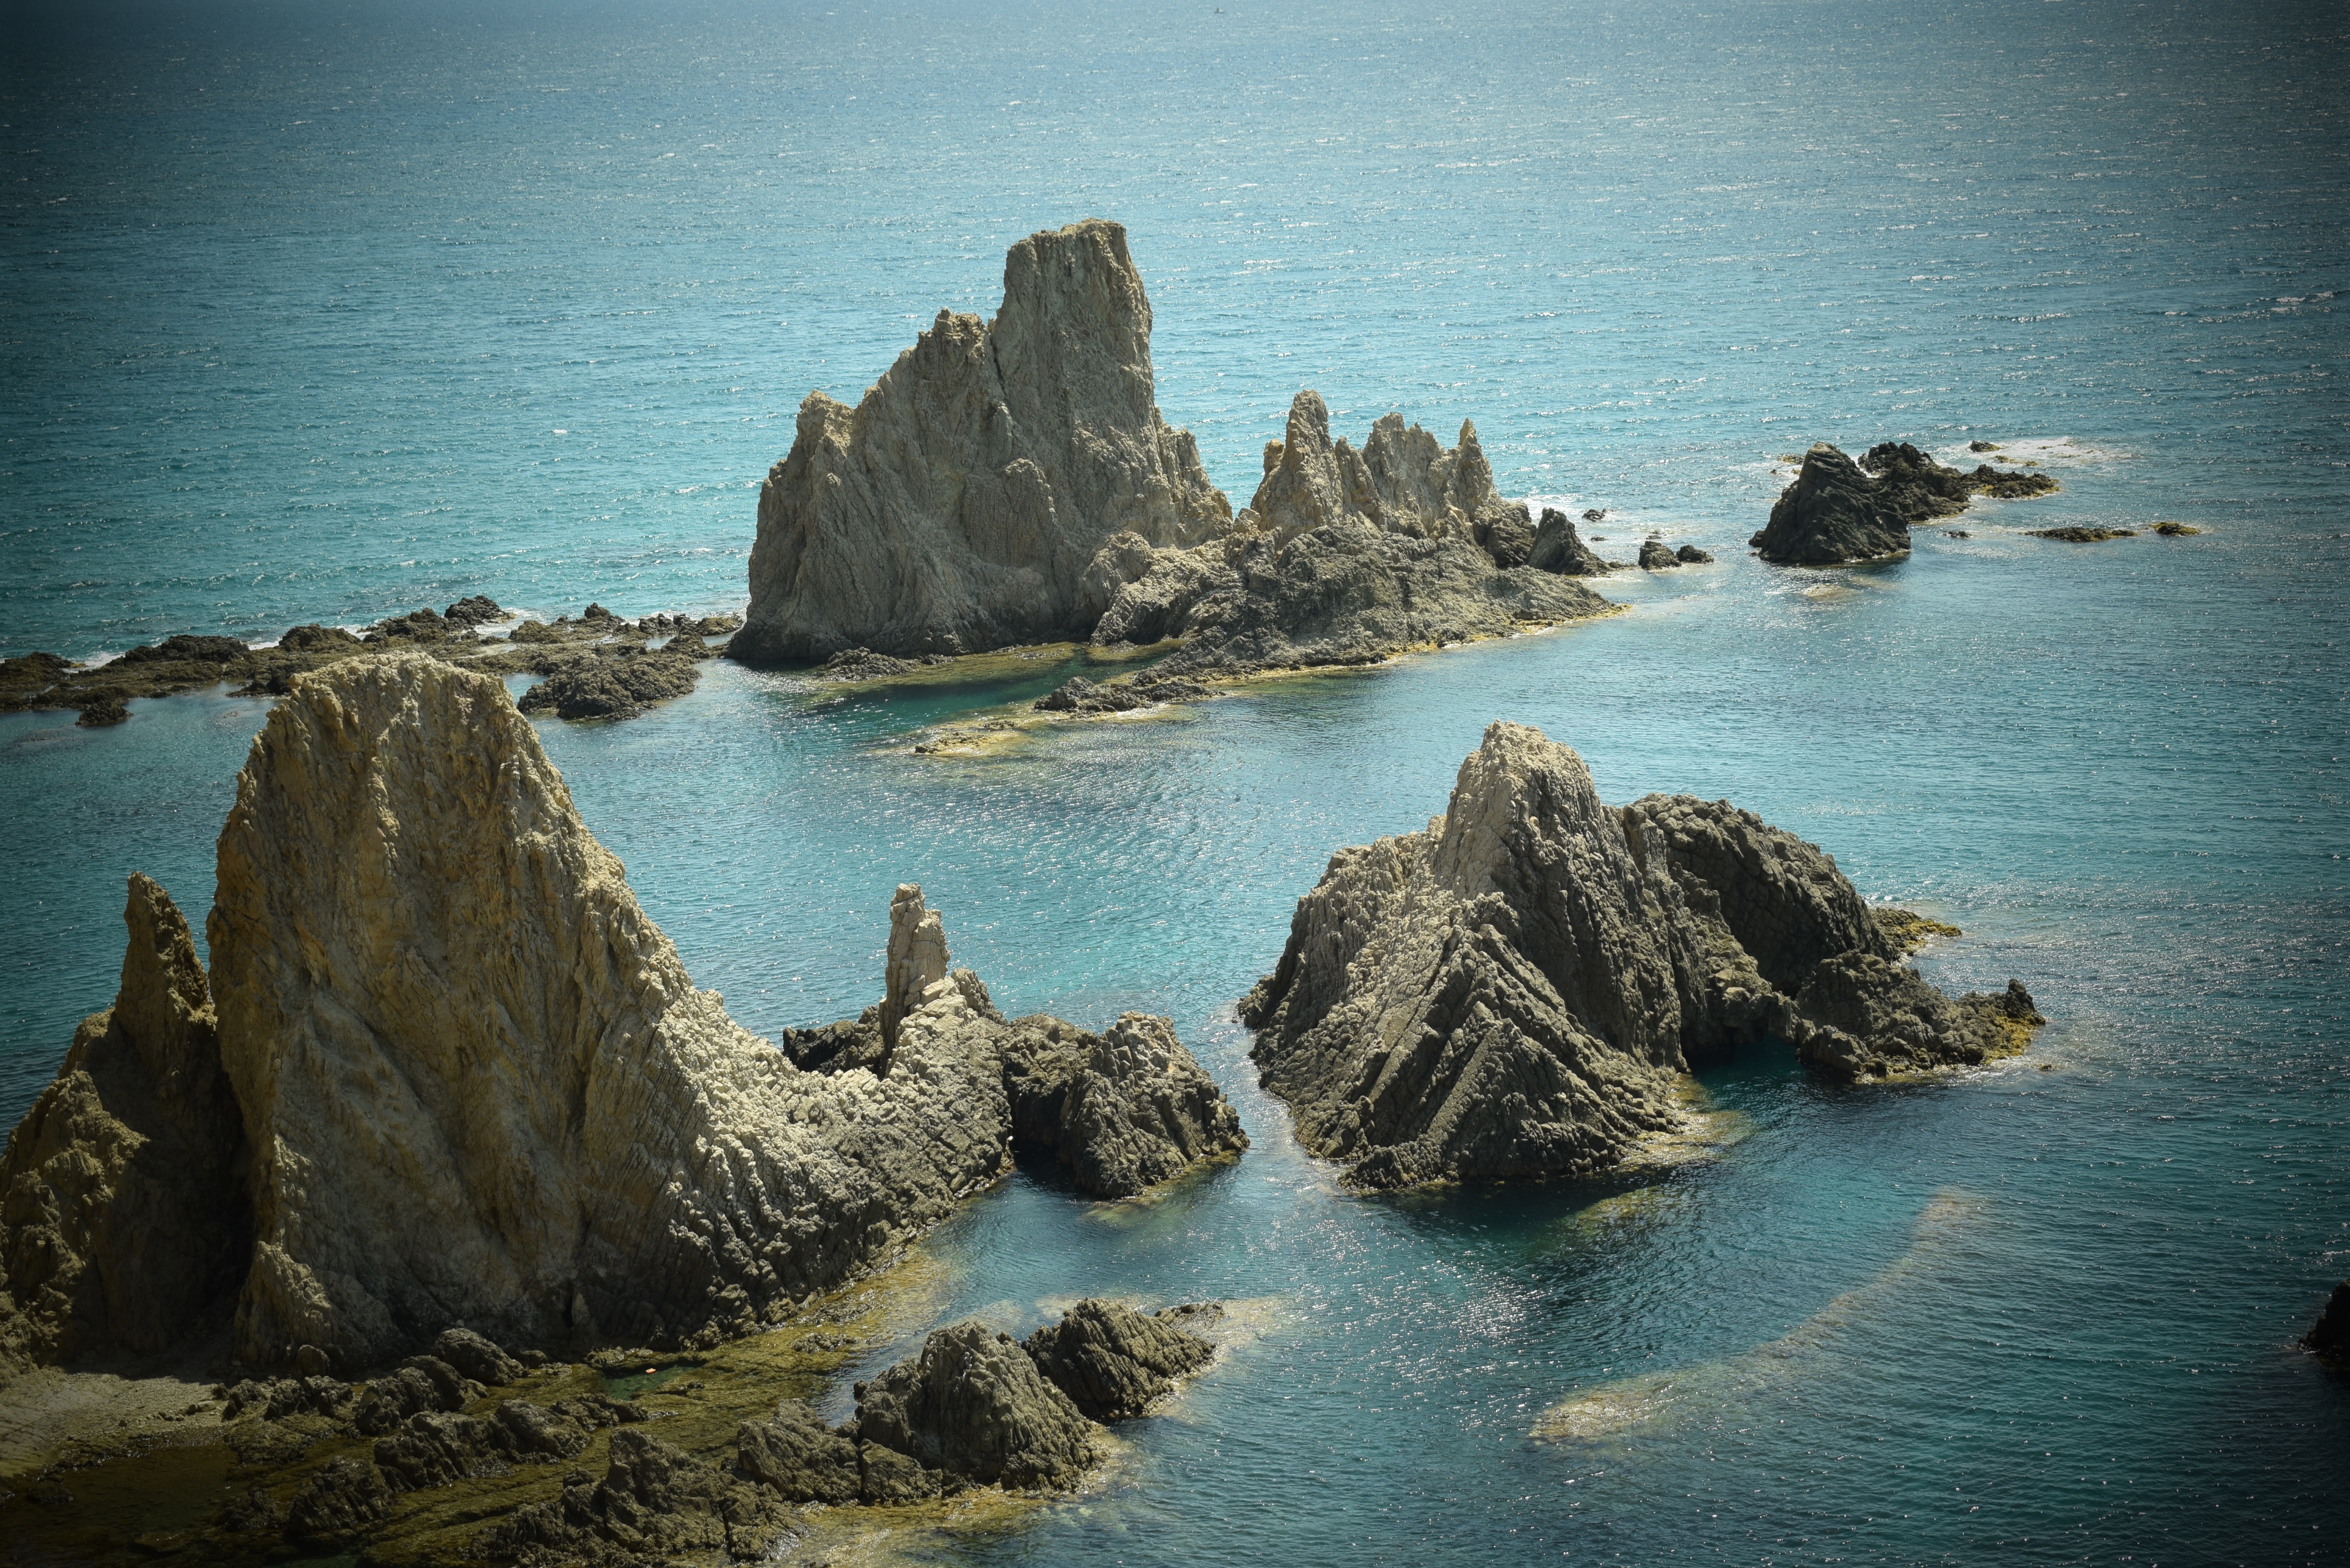
beach, sea, coast, water, sand, rock, ocean, horizon, cloud, shore, wave, formation, cliff, cove, reflection, bay, stack, terrain, material, body of water, cape, islet, landform, geographical feature, wind wave